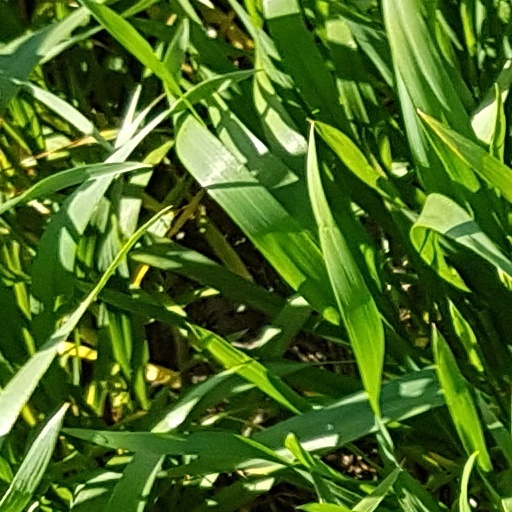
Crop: wheat